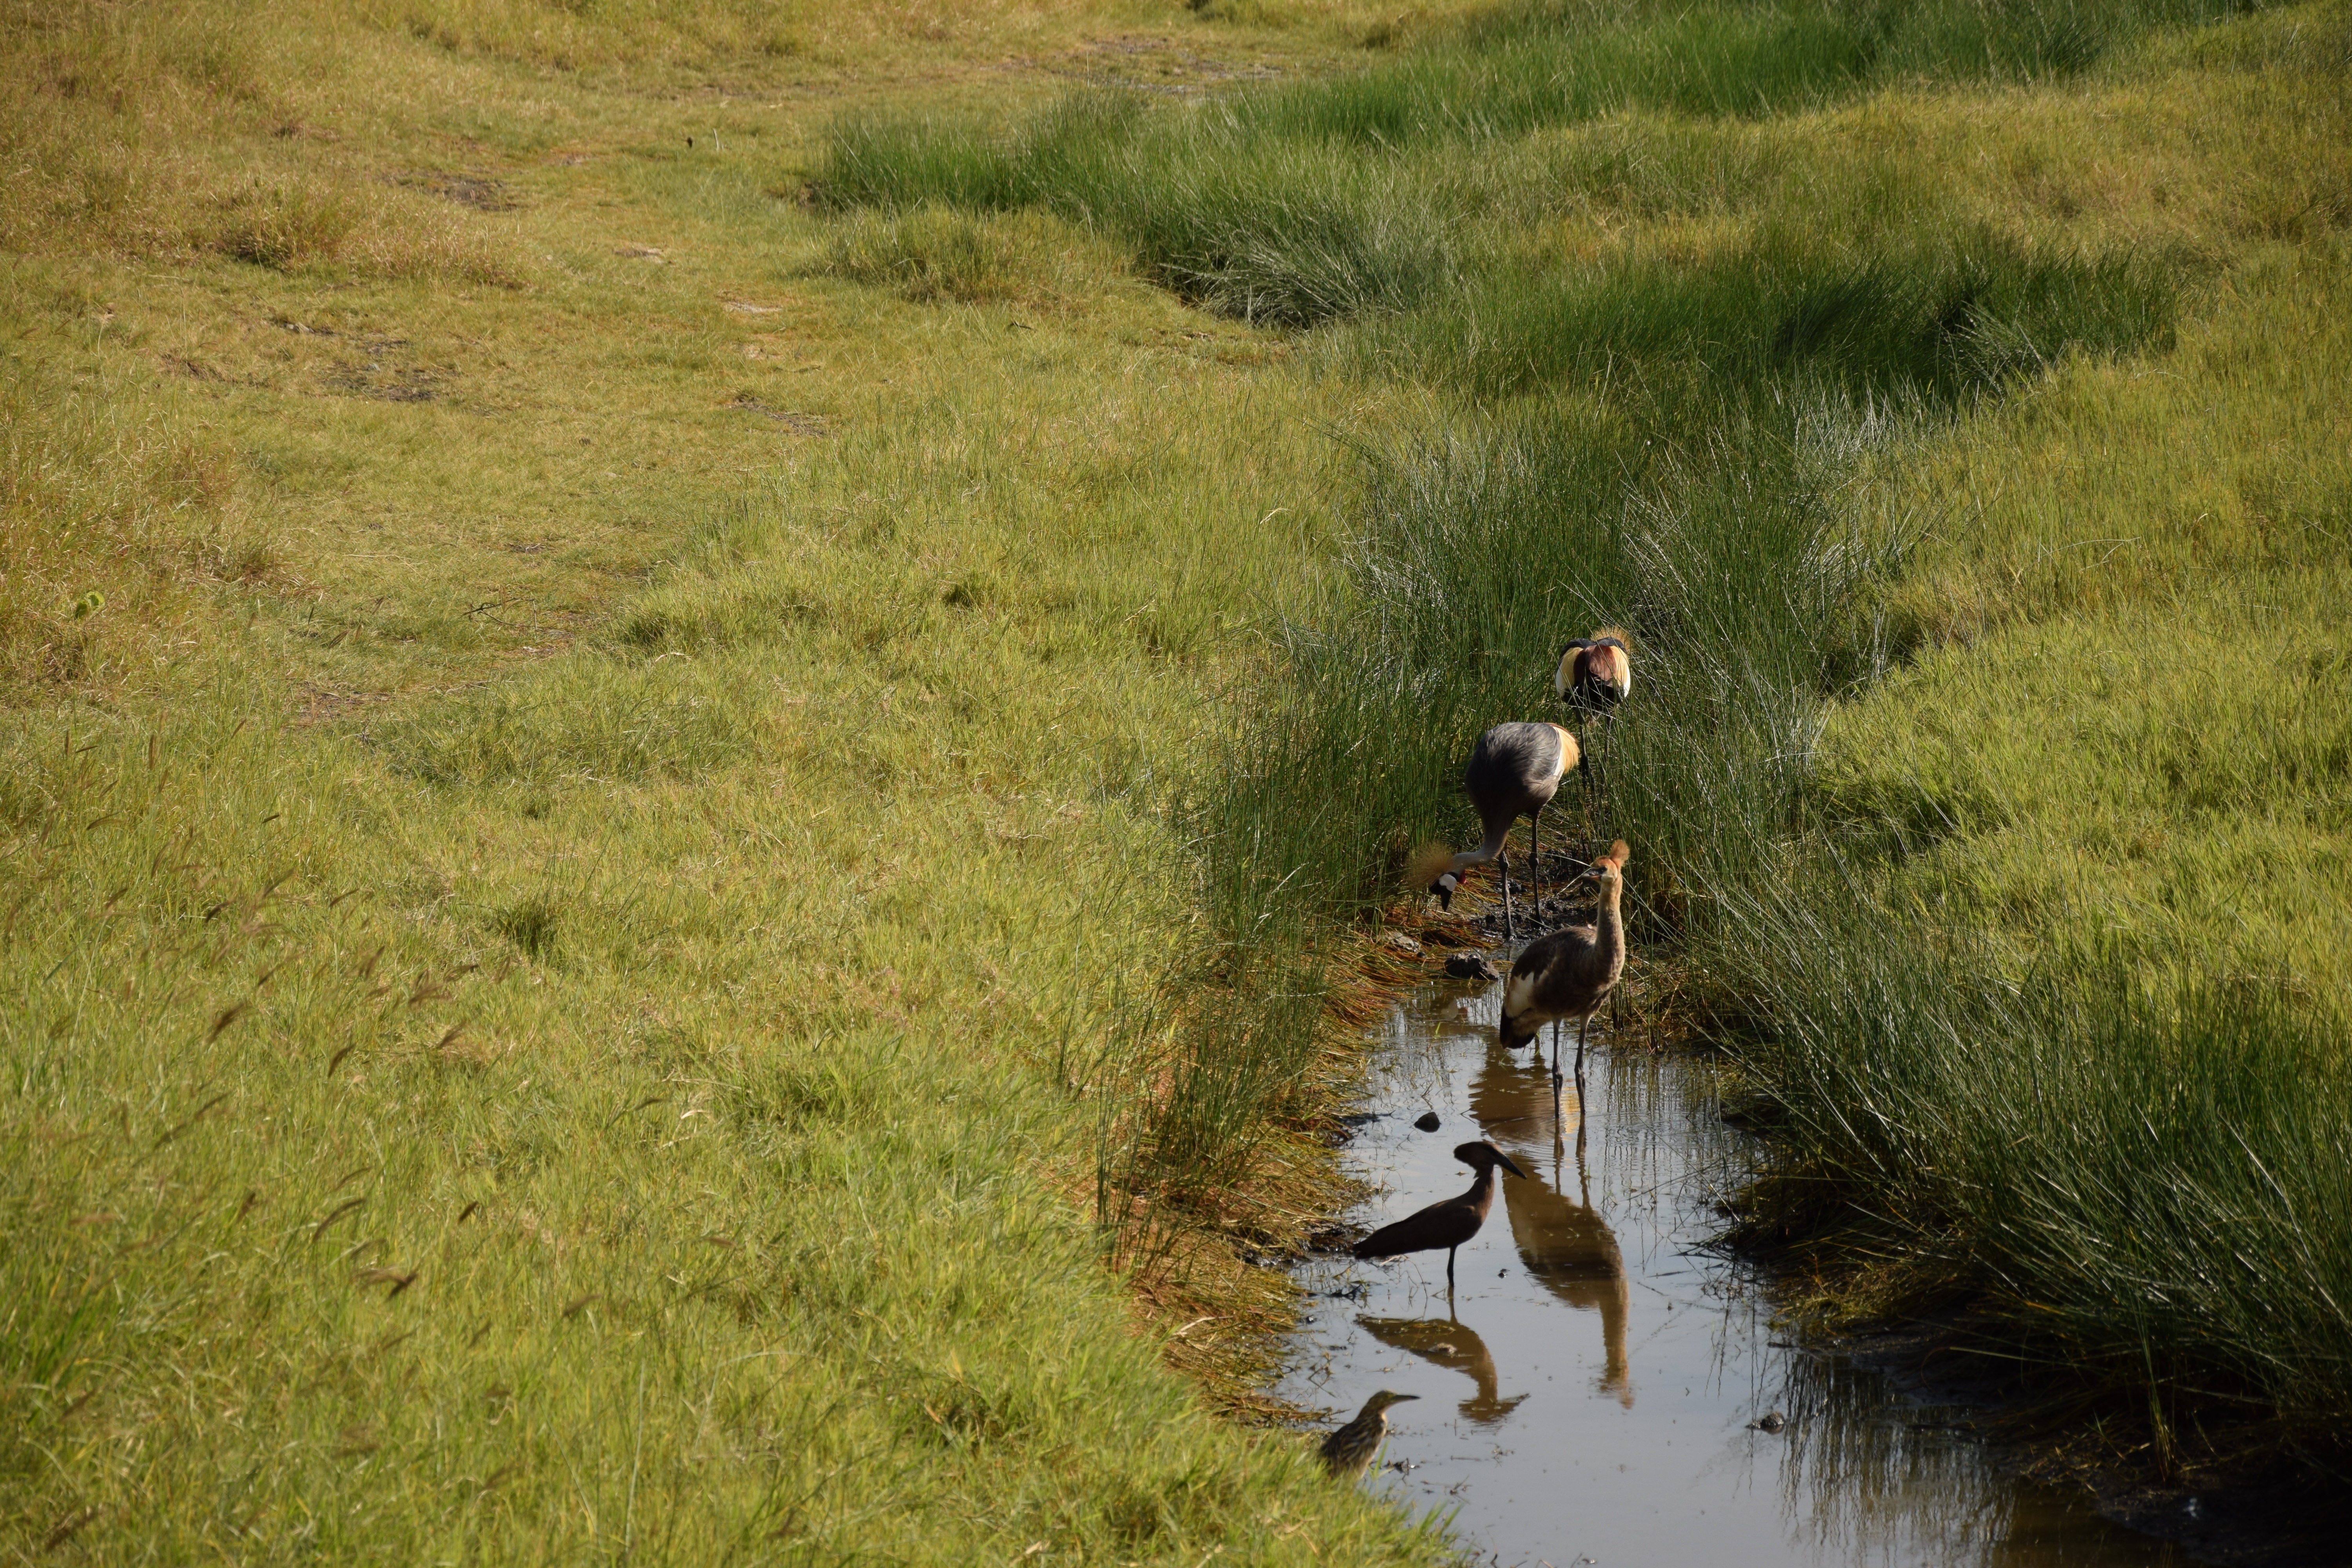
grass, marsh, wilderness, bird, meadow, prairie, wildlife, waterway, birds, duck, grassland, wetland, tanzania, habitat, water bird, safari, serengeti, kreek, grumeti, wild live, natural environment